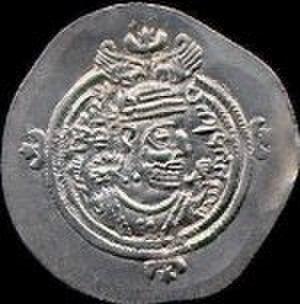
Pièce datant du règne d'Azarmedûkht.
Ceci est une liste des règnes les plus courts.
Cette liste présente les dirigeants de la Perse et de l'Iran.